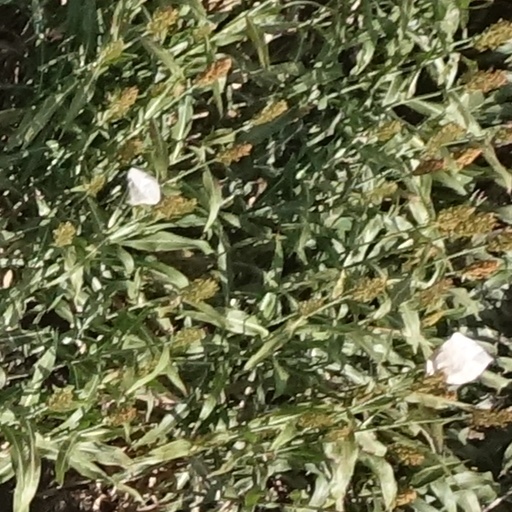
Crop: sorghum